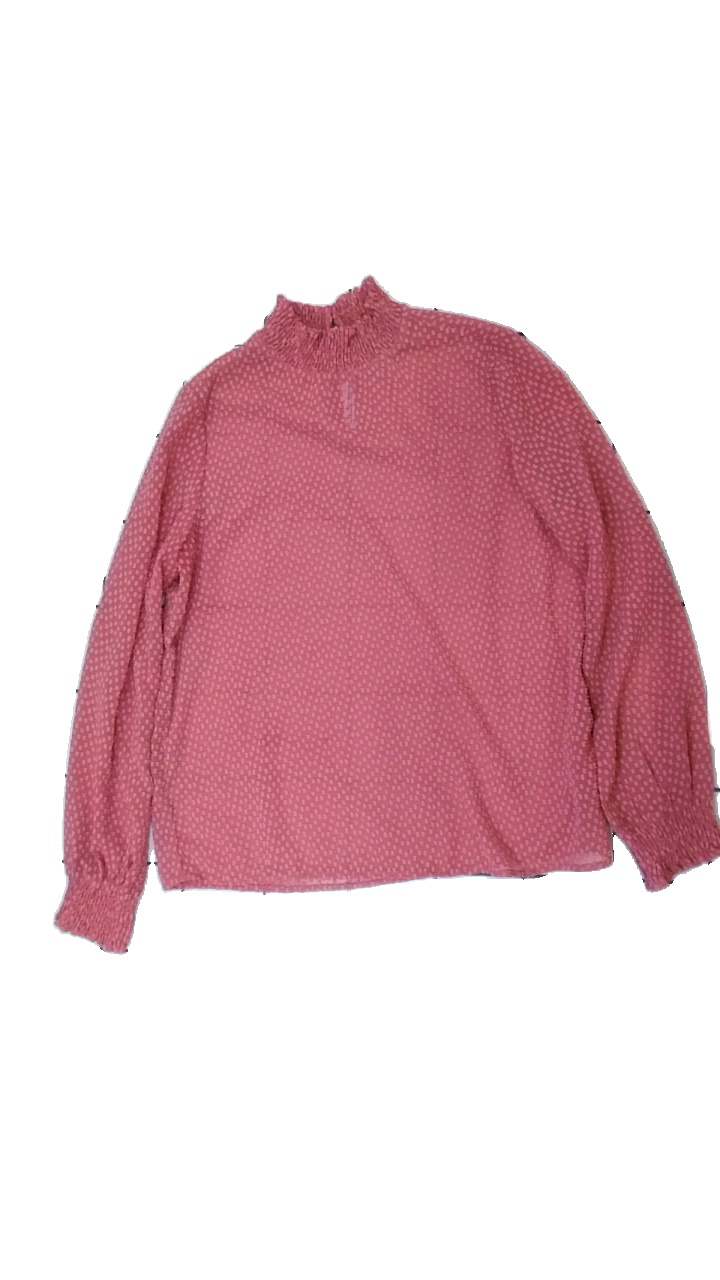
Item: Blouse (Ladies)
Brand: Pieces
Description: rosa blus, transparent med ruter över hela
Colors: Pink
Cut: Regular
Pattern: Transparent
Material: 100% polyester
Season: All
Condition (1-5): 5
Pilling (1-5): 5
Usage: Reuse
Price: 50-100